Horwich Works

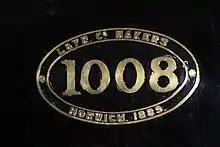
Number plate on L&YR 1008, the first locomotive built at Horwich (1889)

Horwich Works was built on of land bought in April 1884 for £36,000. Rivington House, the first of several workshops was long by wide and opened in February 1887. The long brick built workshops had full-height arched windows and were separated by tram and rail tracks. Work to construct the three bay, long by wide, erecting shop began in March 1885. Inside were 20 overhead cranes.